Lighter aboard ship

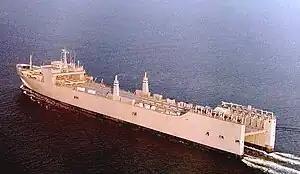
SS "Cape May" (T-AKR-5063) at C8-S-82a type ship

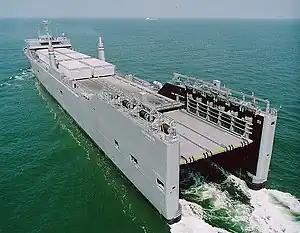
SS "Cape Mendocino" a type C8-S-82a

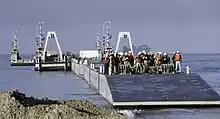
150926-N-KK081-196 (22851642026) The improved Navy lighterage system (INLS)

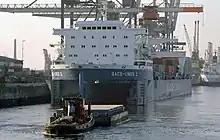
"Baco Liner 2" 1982 during float-in of barges

Another related system was the "Sea Bee", which had a lifting system located at the stern of the carrier ship, known as Type C8-class ship. The lift, known as a "Syncrolift" was a platform that could be lowered below the water surface. Two lighters weighing up to 1,000 metric tons are maneuvered onto the submerged platform and raised to the height of the deck, where special rails engage and transport the lighters down the length of the ship to their berthings. The lighters used in the Sea Bee system are considerably larger than the LASH lighter, and the loading hardware is also stronger, with a lifting force of more than 2,000 Mp.